Jared Martin

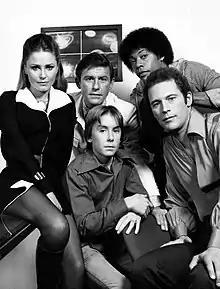
Cast of TV's "The Fantastic Journey". Back row, L-R: Katie Saylor, Roddy McDowall, Carl Franklin. Front row: Ike Eisenmann and Jared Martin

Martin also was a series regular on several network television series, including the prime-time soap "Dallas" as Steven "Dusty" Farlow, who appeared intermittently on the series from 1979 to the end of the series run in 1991. Before then, he appeared on the short-lived science fiction series "The Fantastic Journey" (1977) playing Varian and a few episodes in the 1978–79 season of the reboot series "How the West Was Won" playing Frank Grayson. During his first period of absence from "Dallas", Martin studied with Lee Strasberg. The last of Martin's regular lead roles was on "War of the Worlds", which ran for two seasons from 1988, as Dr. Harrison Blackwood.